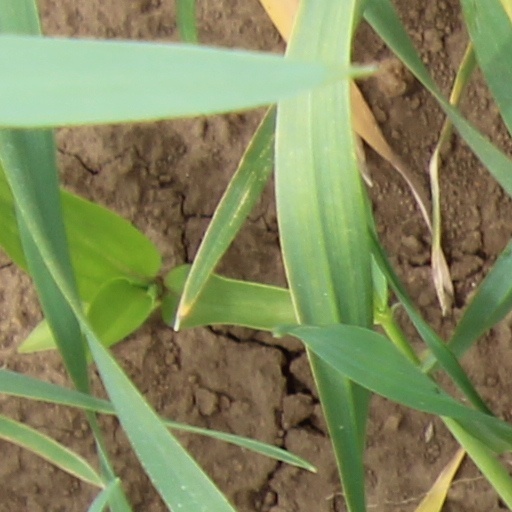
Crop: wheat